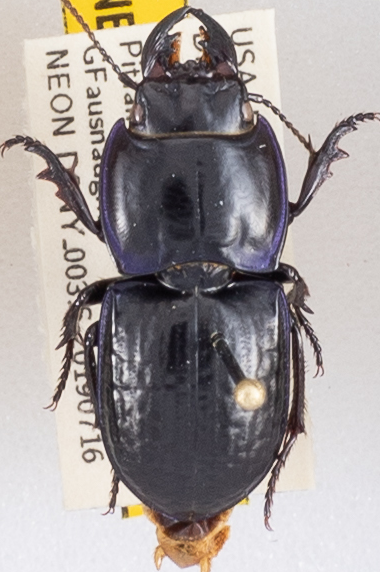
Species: Pasimachus sublaevis
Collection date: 2019-07-16
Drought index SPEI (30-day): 0.292
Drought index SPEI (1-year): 0.642
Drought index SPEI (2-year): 1.382